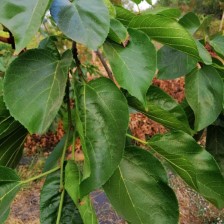
Variety: TaiwanMeacho